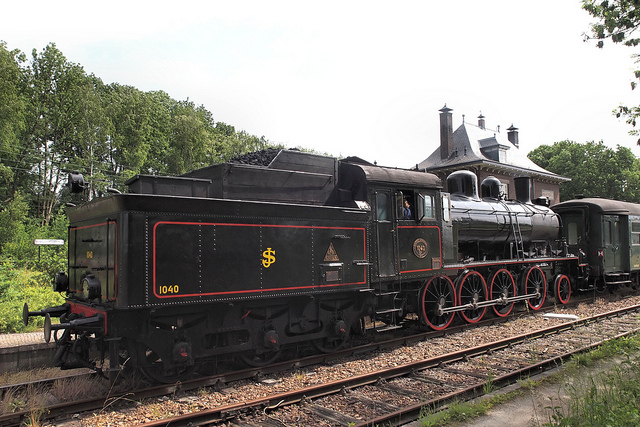
A train is on the train tracks passing a forest.

A black locomotive on a train track near a building.

a black train on train tracks near a house

The old fashioned train is on the tracks.